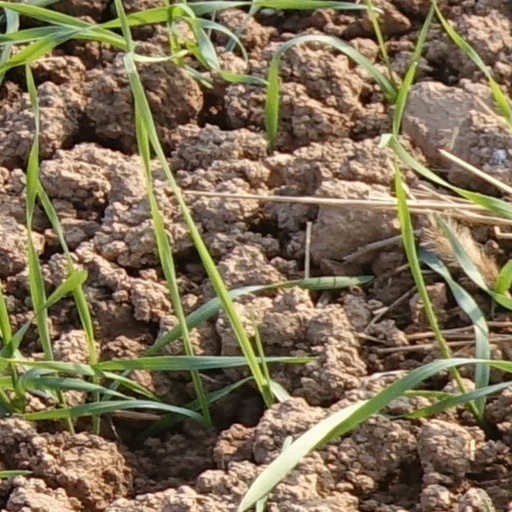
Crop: wheat